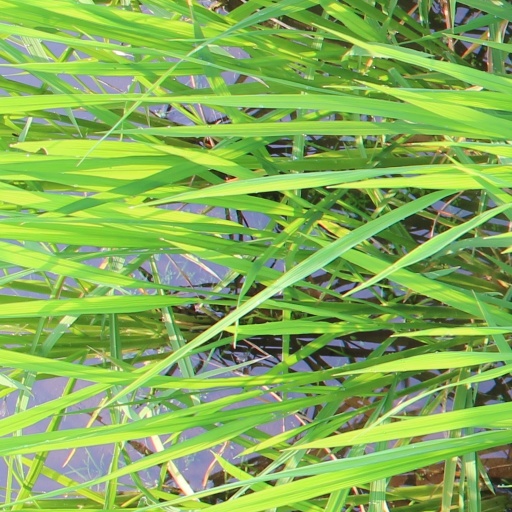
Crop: rice